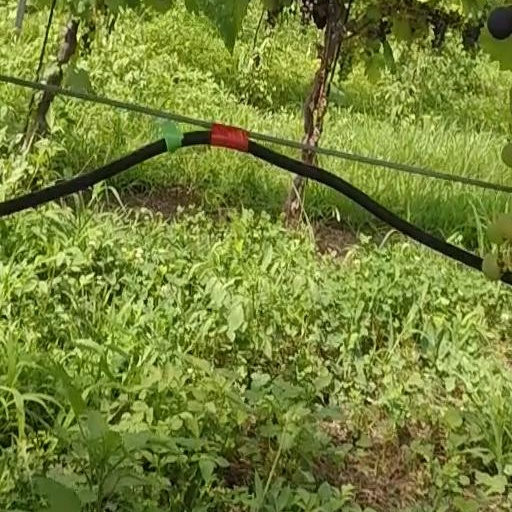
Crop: grape